Gothic Line

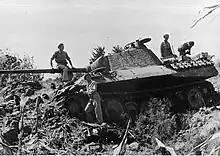
Soldiers of the Polish II Corps inspect a captured German Panther tank somewhere along the Metauro River, August 1944.

On the coast, Leese had Polish II Corps with 5th Kresowa Division in the front line and the 3rd Carpathian Division in reserve. To the left of the Poles was Canadian I Corps which had the Canadian 1st Infantry Division (with the British 21st Tank Brigade under command) in the front line and the Canadian 5th Armoured Division in reserve.